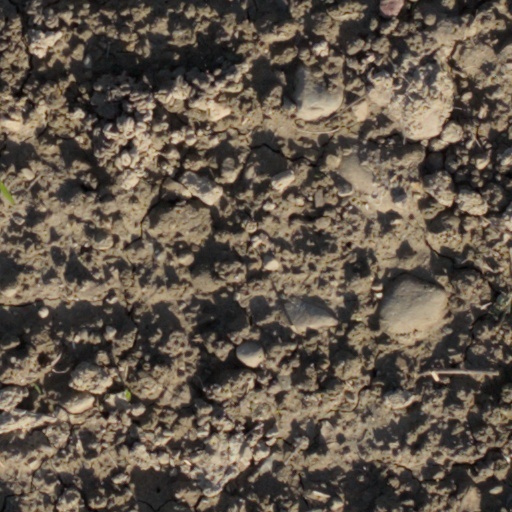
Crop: wheat